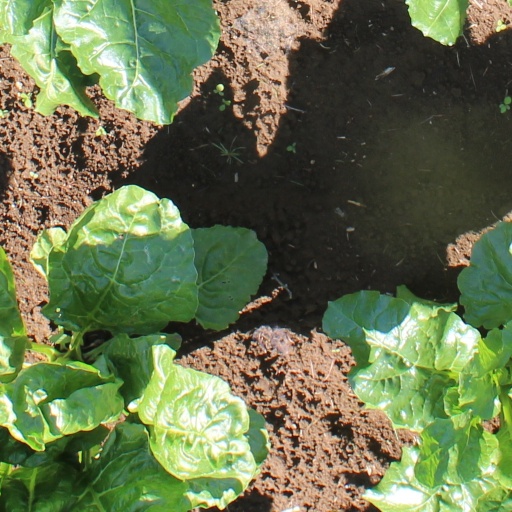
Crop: sugar beet